1983 European Endurance Championship

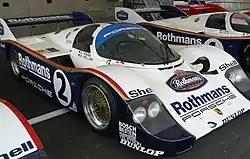
Rothmans Porsche won five of the eight races, including the 24 Hours of Le Mans, with the Porsche 956

Drivers were awarded points for finishes in the top ten positions in each overall race classification. All three classes competed for the same points in overall classification, but Group C Junior and Group B competitors were awarded additional points for any finish in the overall top ten.